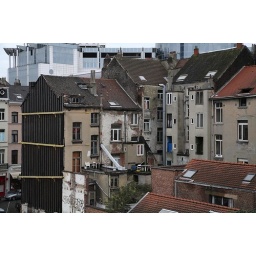
The rear of old houses in Brussels, near the train station.